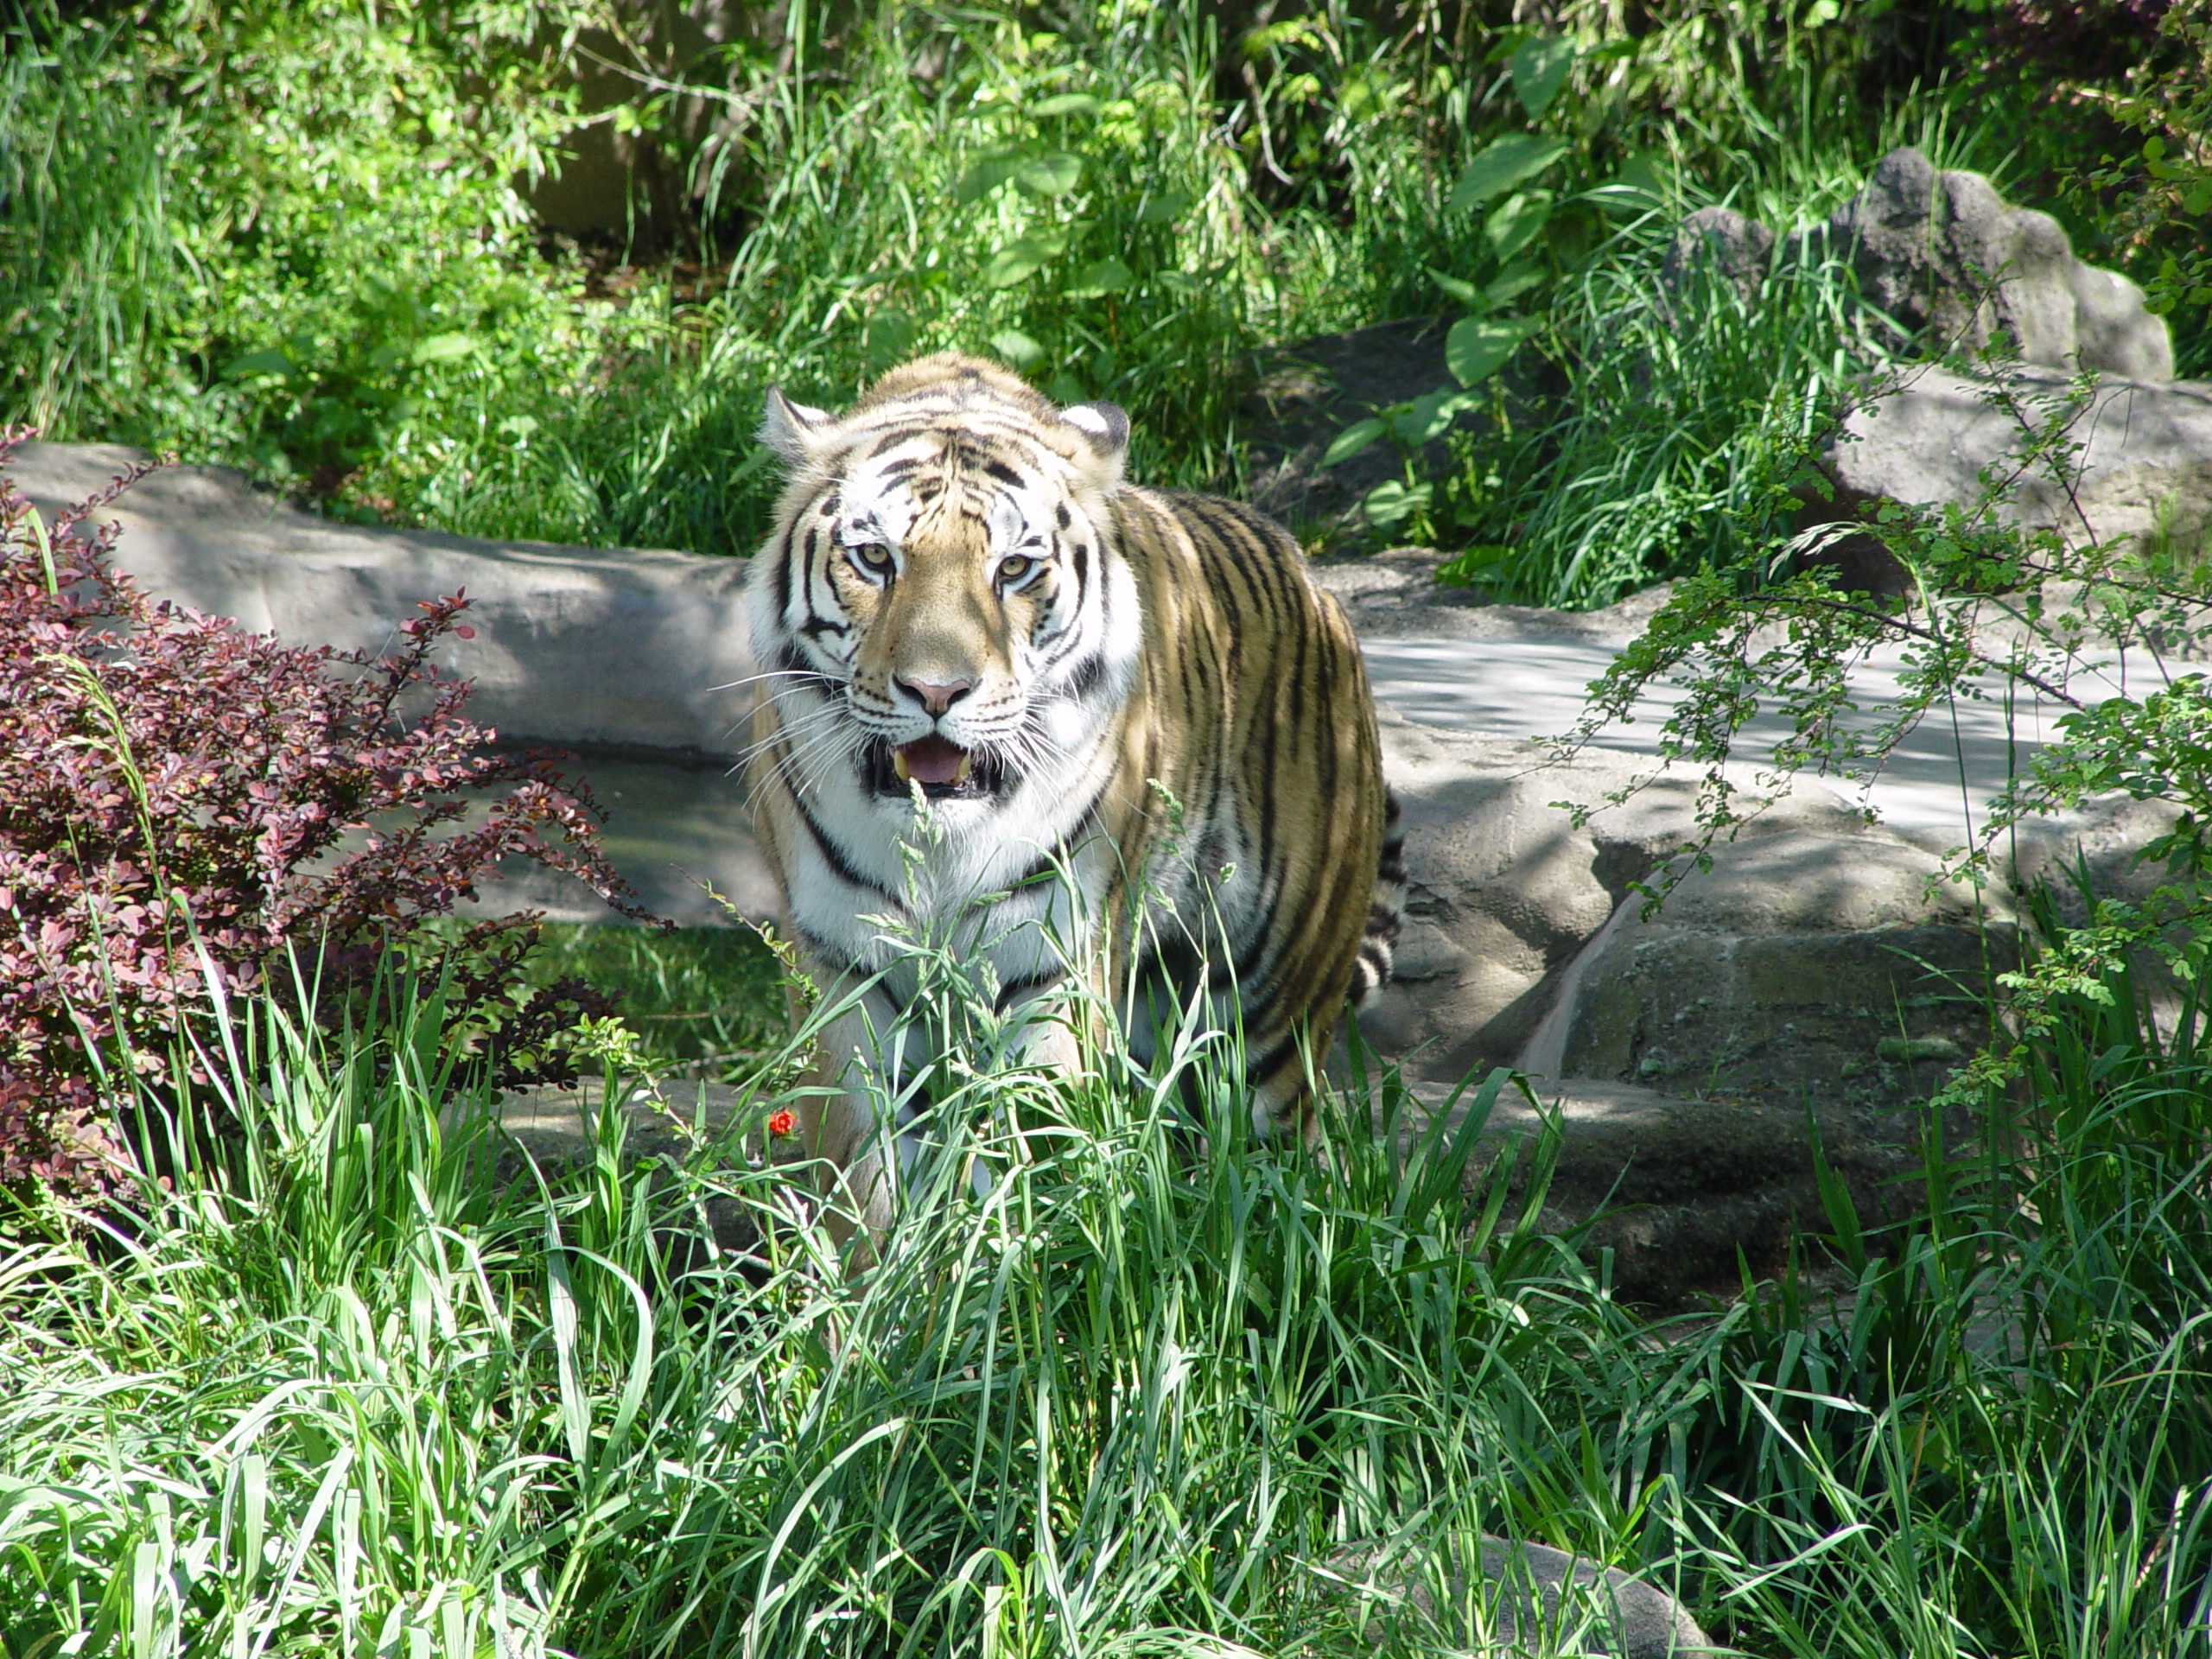
nature, grass, animal, recreation, wildlife, zoo, jungle, cat, mammal, predator, fauna, lion, tiger, carnivore, big cats, outdoor recreation, cat like mammal